Monino (air base)

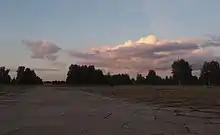
Abandoned runway of Monino airfield

Monino Airfield is a former military air base of the Soviet Air Force in Monino, Moscow Oblast, Russia. It is located east of Moscow, and is best known for housing the Central Air Force Museum, one of the world's largest aviation museums and the largest for Russian aircraft. Monino Airfield was decommissioned from active service with the Soviet Air Force in 1956, however, the presence of the Gagarin Air Force Academy in Monino meant the air base's facilities saw minor usage, including a military technical school with an operations ramp which during the 1990s had an Ilyushin Il-76 freighter jet and two bombers. In 1958, construction of the Central Air Force Museum began on an unused section of Monino Airfield's grounds and opened in 1960, which has since expanded as new aircraft have been added to the collection. The remaining facilities of the air base, including the runway, are now abandoned.